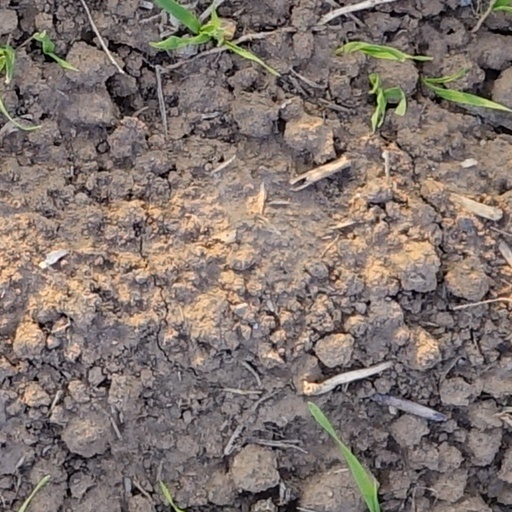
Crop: wheat